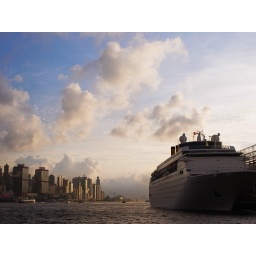
Pier under the blue sky